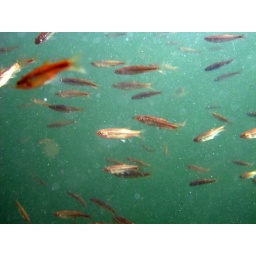
So many fish in the water